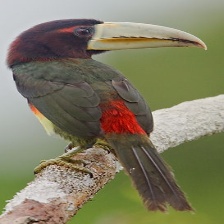
Species: IVORY BILLED ARACARI
Scientific name: PTEROGLOSSUS AZARA
ImageNet parent category: toucan